Ermin Zec

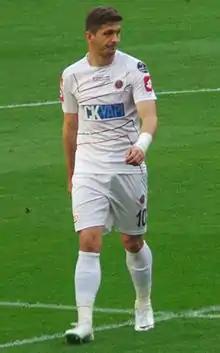
Zec playing for Gençlerbirliği in 2014

Ermin Zec (born 18 February 1988) is a Bosnian former professional footballer who played as a forward or as a winger.